Paula Posavec

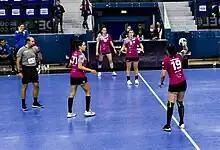
Paula Posavec is a Croatian handball player for RK Krim and the Croatian national team.

Paula Posavec (born 26 August 1996) is a Croatian handball player for ŽRK Zrinski Čakovec and the Croatian national team.